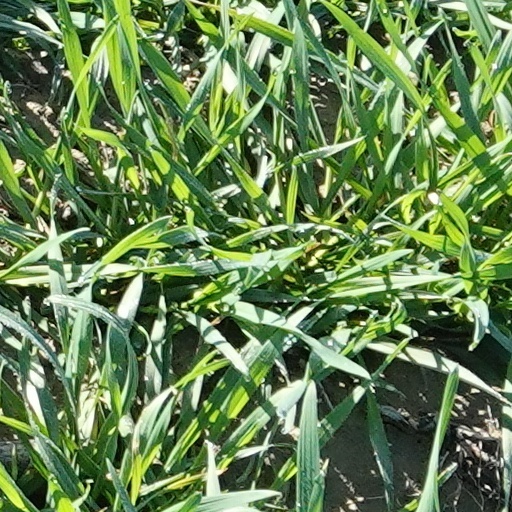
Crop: wheat